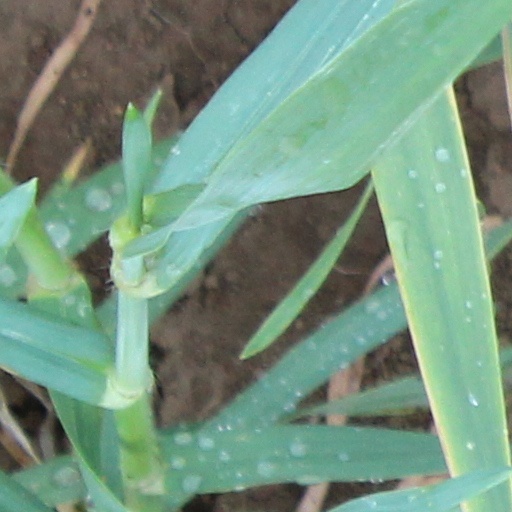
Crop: wheat